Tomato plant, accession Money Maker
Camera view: tilt-top (135 deg); turntable rotation: 30 degrees
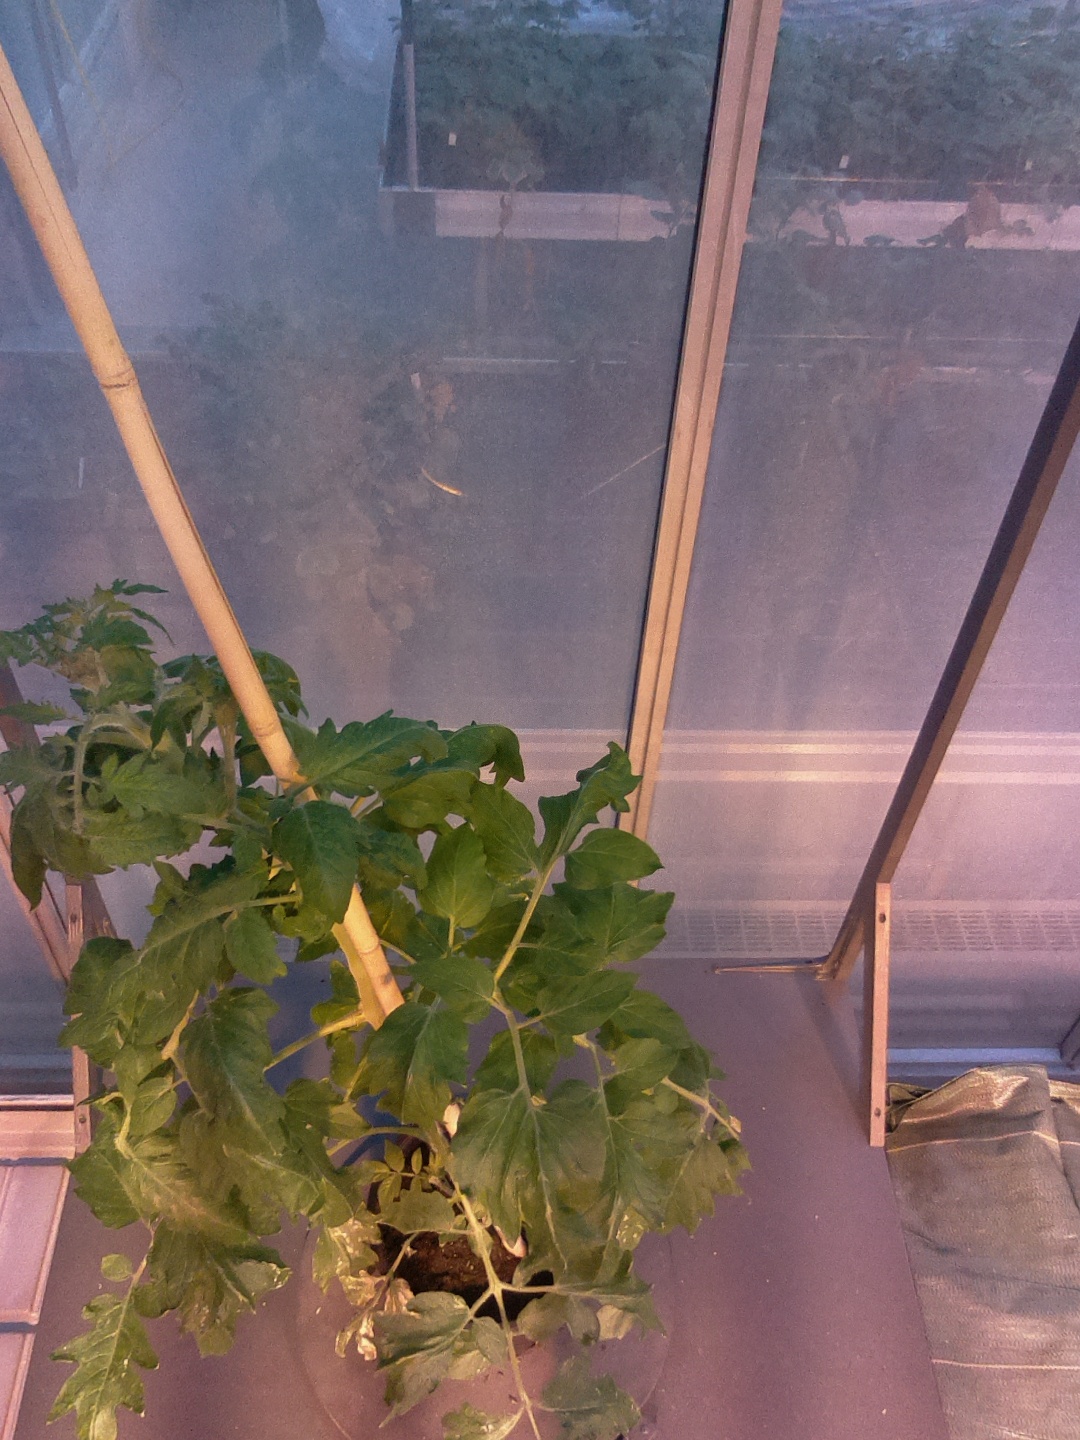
BBCH growth stage 61: 10%-20% of flowers open